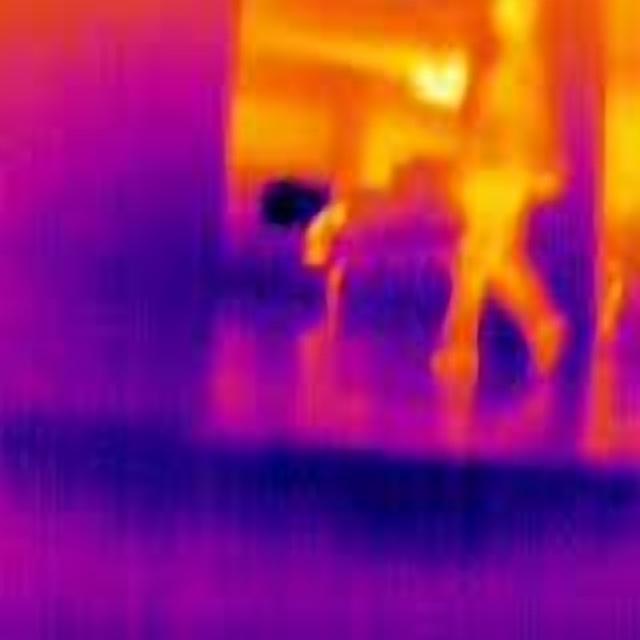
Detected objects:
label: person
label: person